Sahara Las Vegas

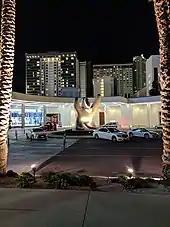
SLS at night, 2017

In May 2017, it was announced that Reno businessman Alex Meruelo and his company, Meruelo Group, would purchase the SLS Las Vegas from Stockbridge. The sale was initially expected to be finalized later that year, although continued price negotiations between Meruelo and Stockbridge pushed back the completion of the purchase. Following the announcement of the sale, the SLS renamed its rewards program from "The Code" to "Club 52", referencing the resort's initial opening in 1952. The "SLS" name was not popular among gamblers, and there were rumors that the resort would revert to its "Sahara" name once Meruelo took over ownership. At the time, the casino measured , excluding an sports book. Downey and Schaffhauser stepped down from their positions in July 2017. Such departures were common during an ownership transition.